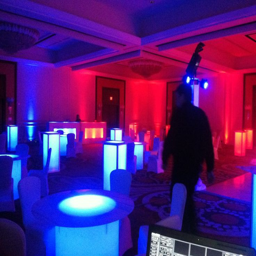
getting ready for a corporate event and glow party .